YouTube Music Awards

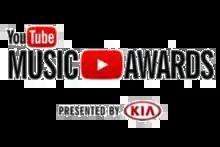

The YouTube Music Awards (commonly abbreviated as YTMA) was an awards show presented by the American video platform YouTube to honor the best in the music video medium.